Austrian State Treaty

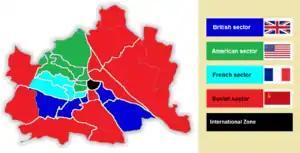
Occupation zones in Vienna, 1945–1955

The Austrian State Treaty or Austrian Independence Treaty established Austria as a sovereign state. It was signed on 15 May 1955 in Vienna, at the Schloss Belvedere among the Allied occupying powers (France, the United Kingdom, the United States, and the Soviet Union) and the Austrian government. The neighbouring Federal People's Republic of Yugoslavia acceded to the treaty subsequently. It officially came into force on 27 July 1955.